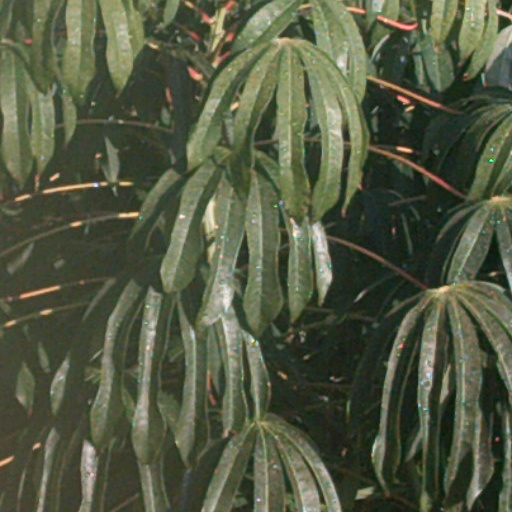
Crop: cassava